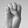
ASL letter: E